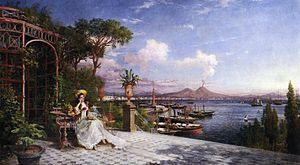
Giuseppe Castiglione, né en 1829 à Naples et mort en 1908, est un artiste italien connu pour ses peintures de genre et ses portraits.